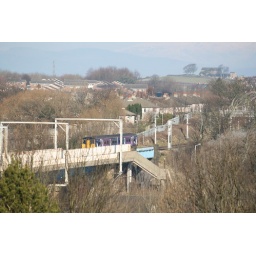
Unidentified class 150 DMU heading over the bridge leaving Lancaster station, the train is in Northern Trains livery